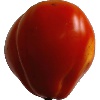
Label: Tomato 1